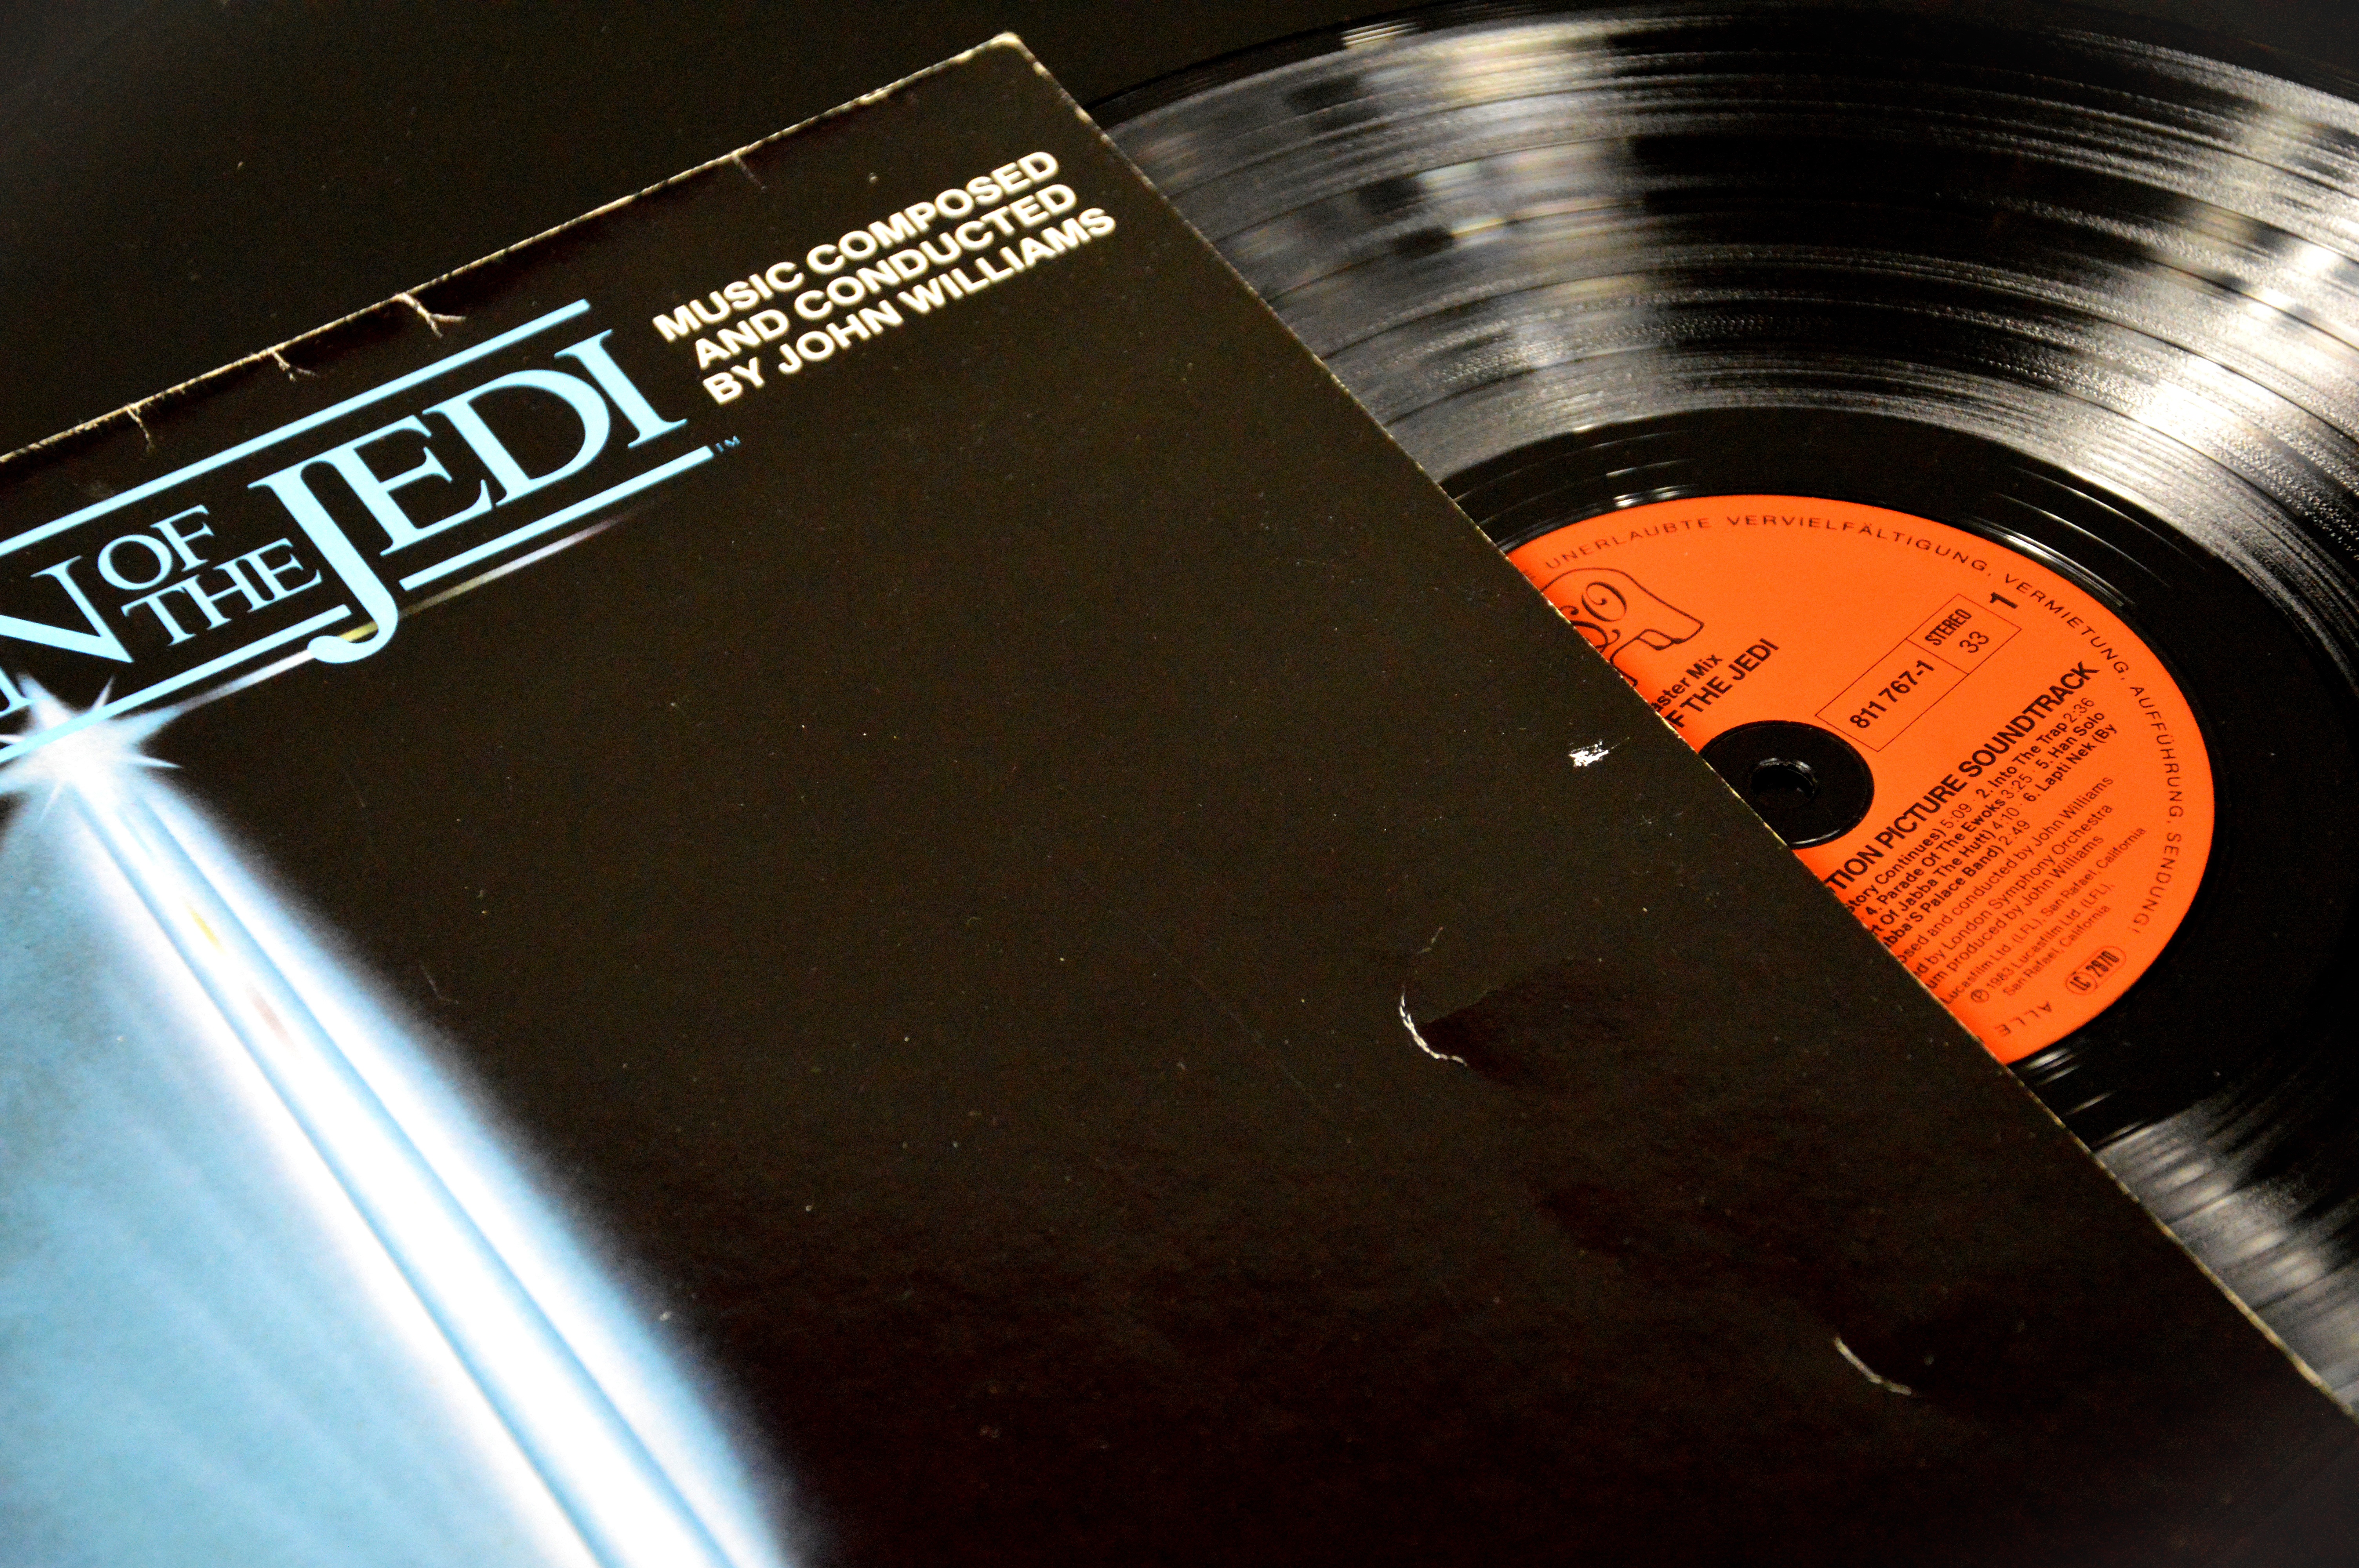
music, vinyl, turntable, vintage, retro, guitar, old, color, drive, star wars, tracks, audio, sound, event, listen, soundtrack, the path, gramophone, motherboard, gramophone record, the rhythm, compact disc